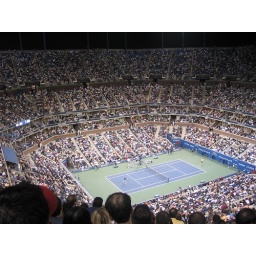
Worst seats in the house